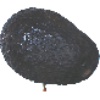
Label: avocado